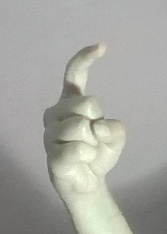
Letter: ra